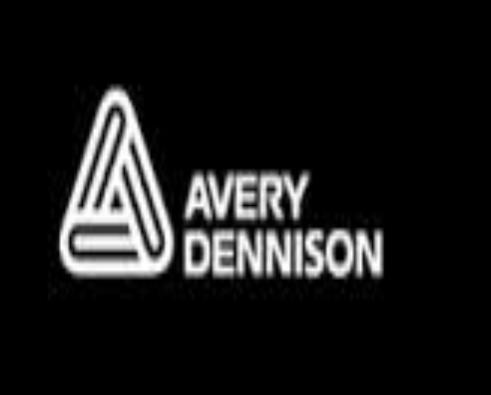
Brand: avery dennison-1
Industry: Others